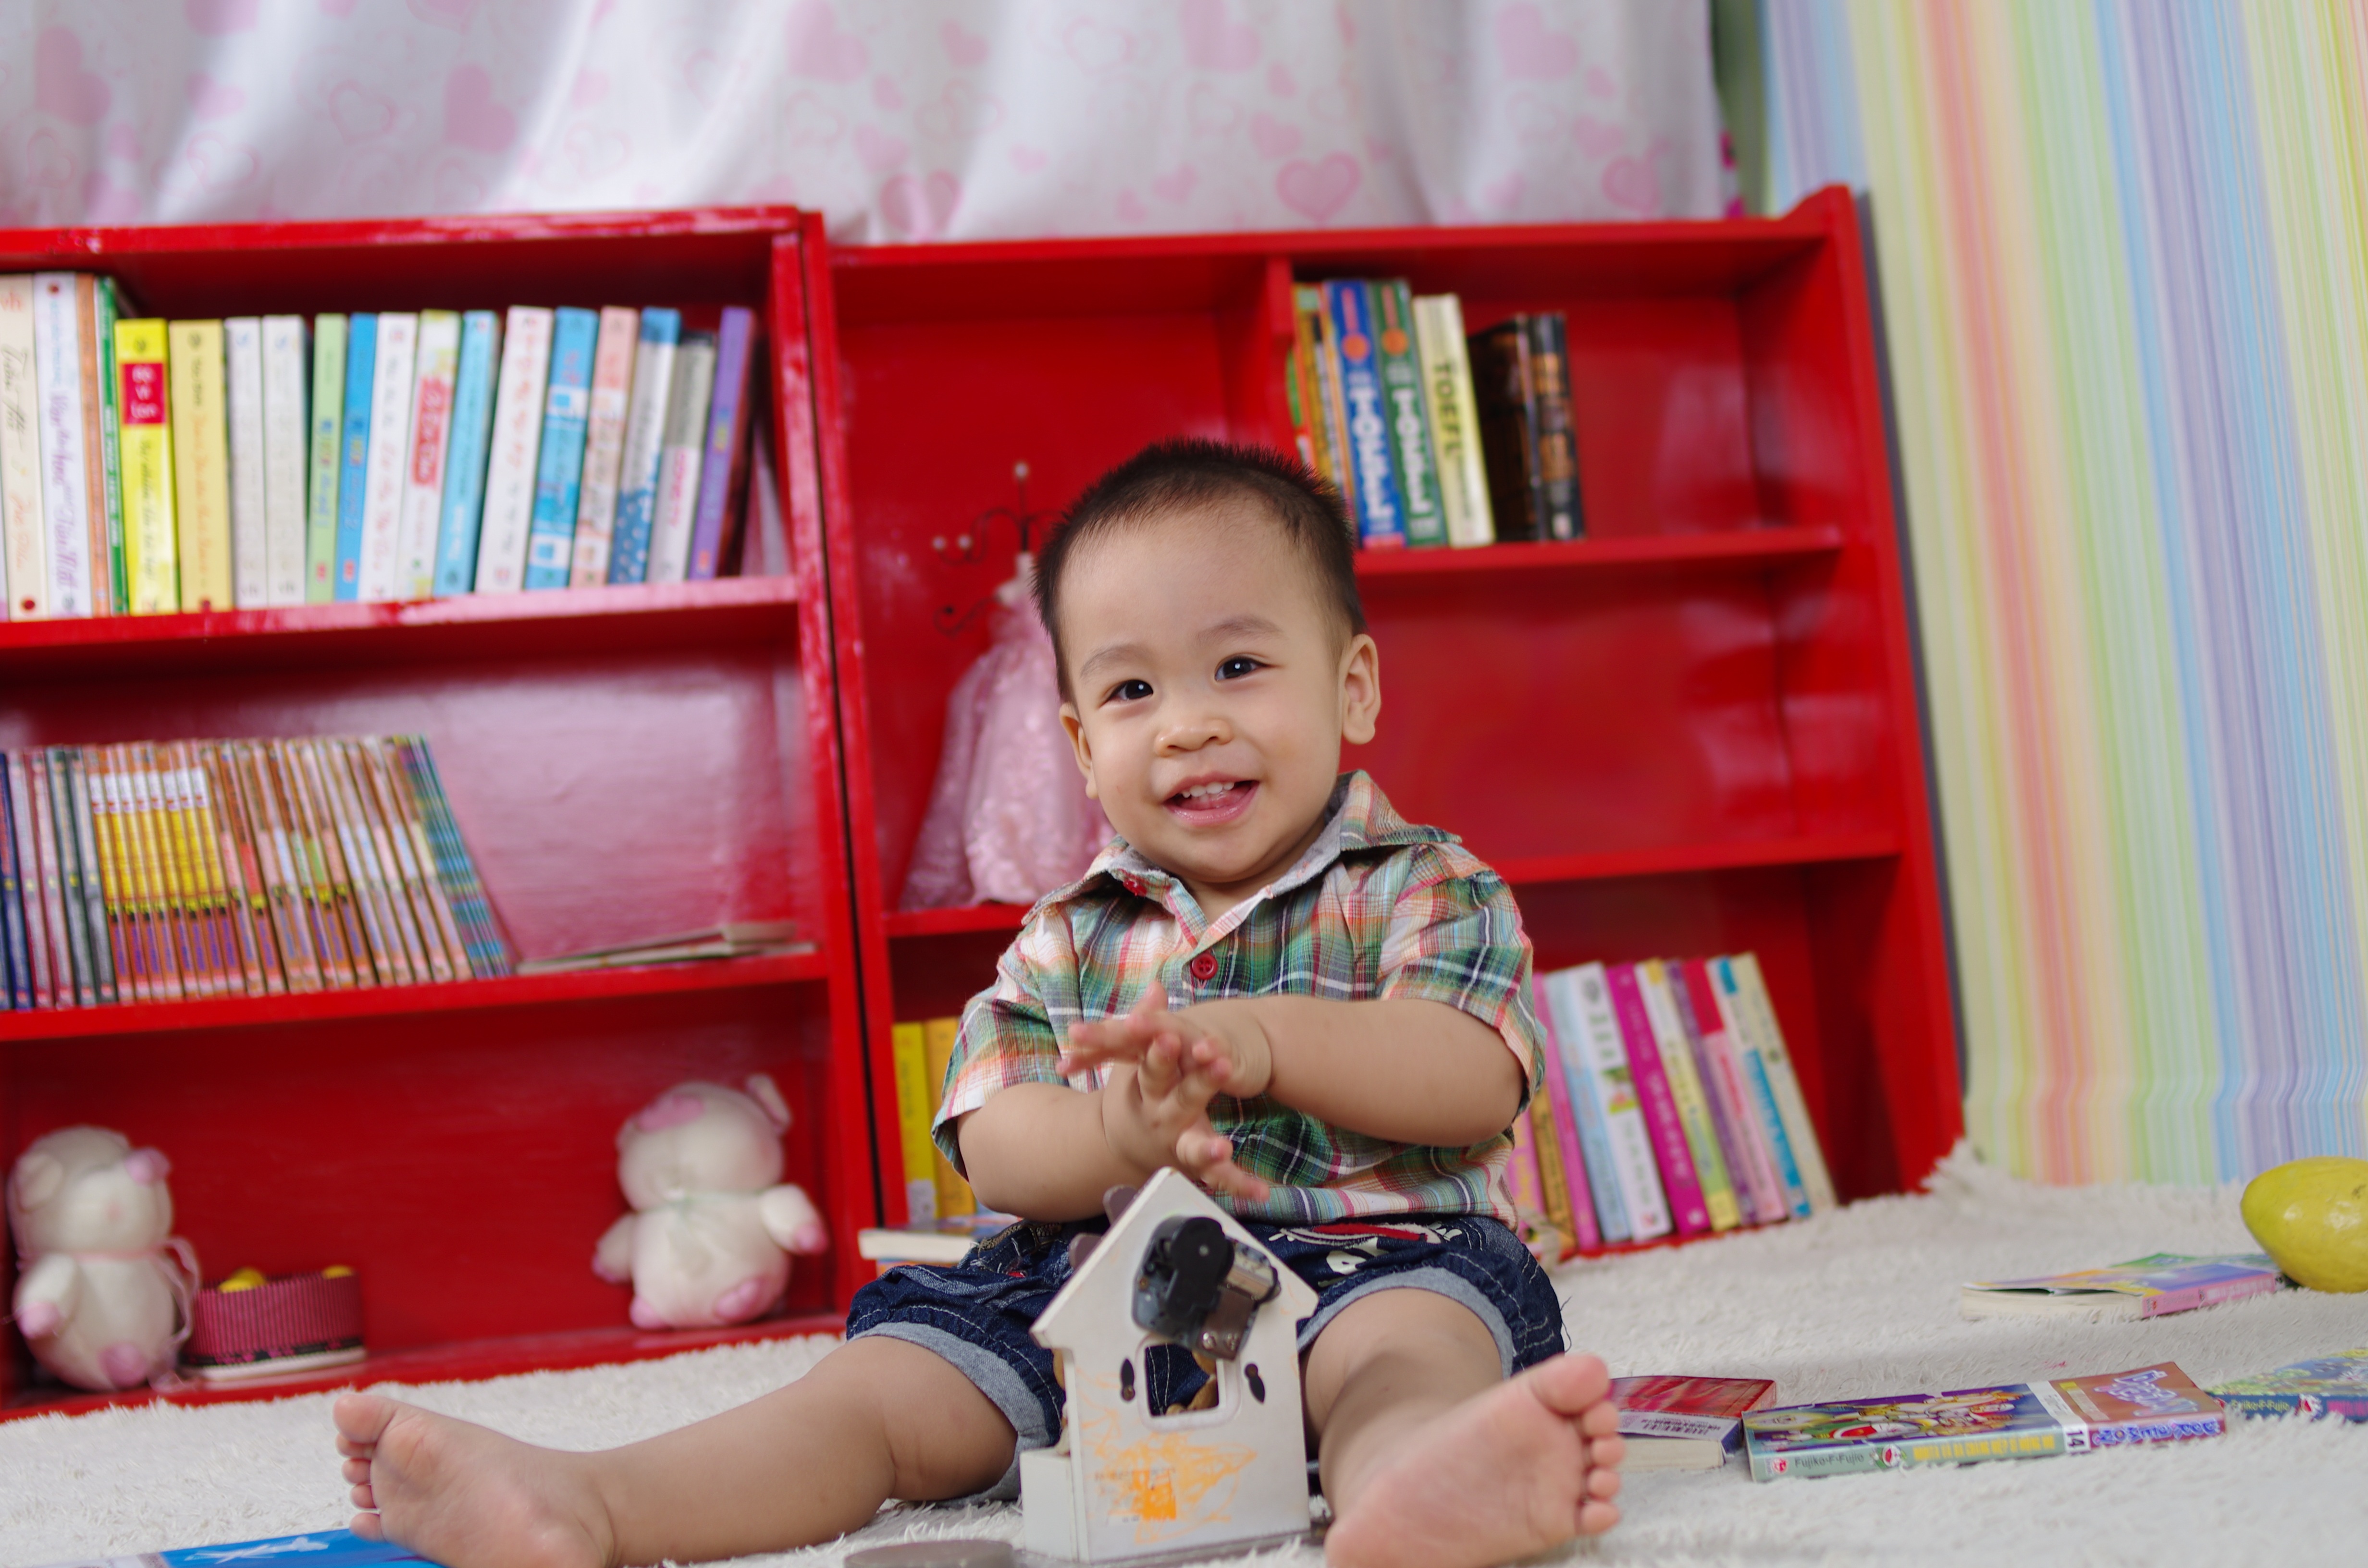
people, play, sitting, asia, child, toy, baby, kids, infant, toddler, little, human positions